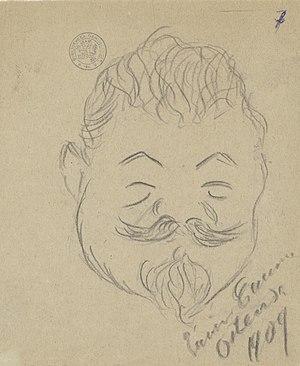
Guillaumé Guidé, né le 7 avril 1859 à Liège et mort le 19 juillet 1917 à Bruxelles, est un hautboïste, compositeur et directeur de théâtre belge.